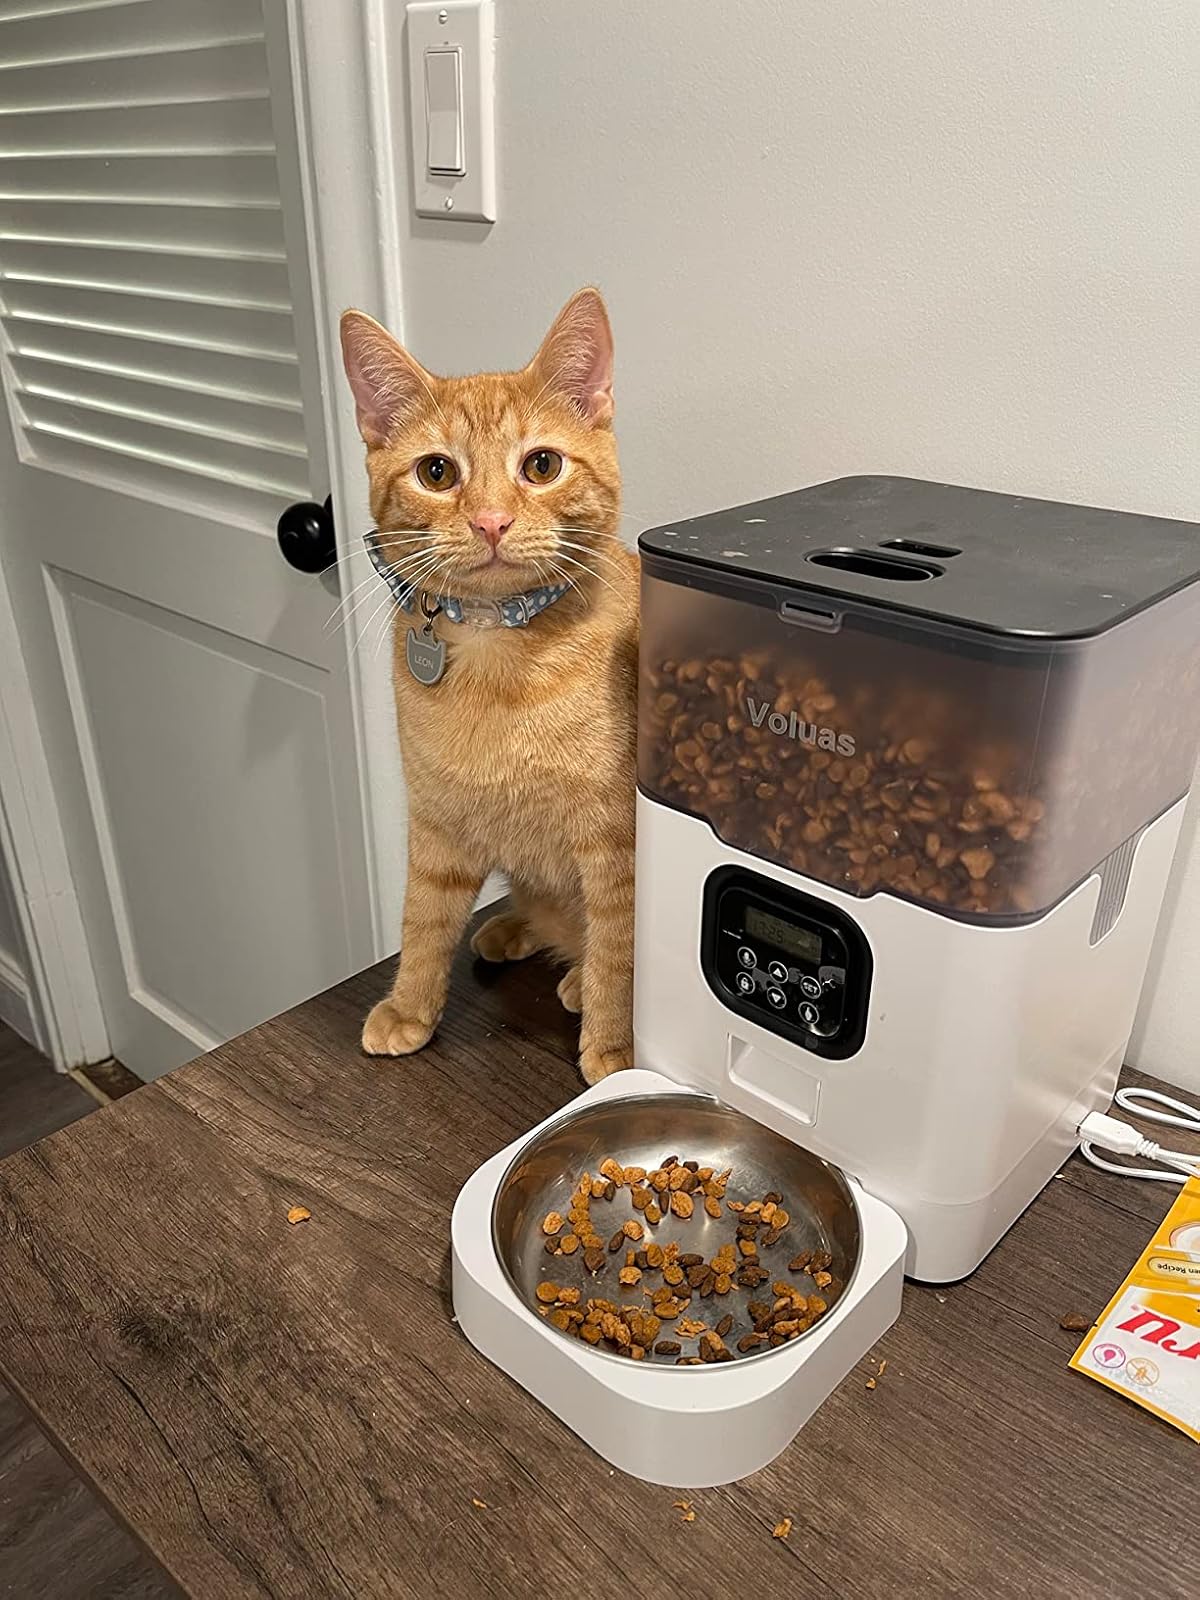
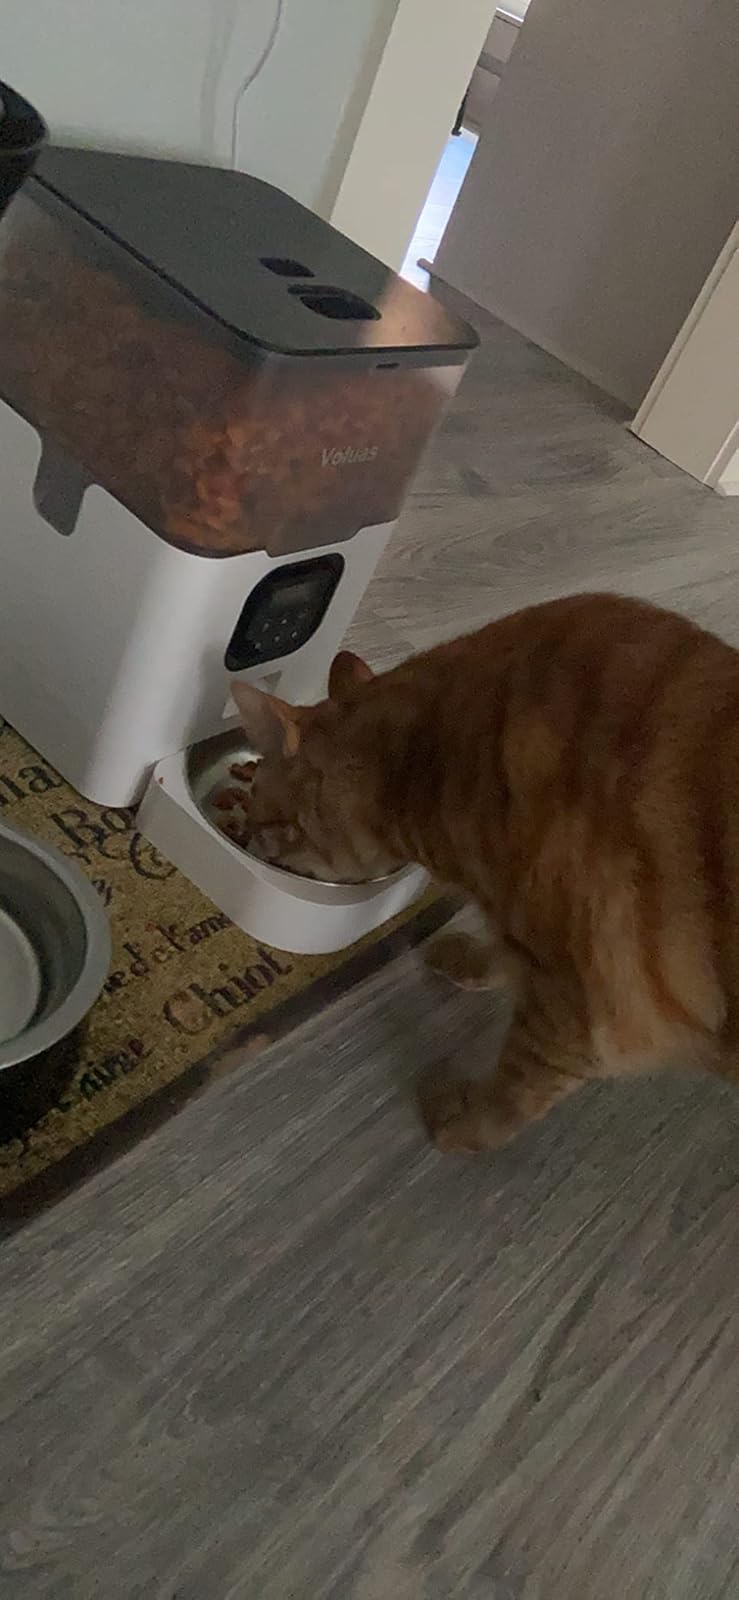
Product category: items_feeder
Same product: yes